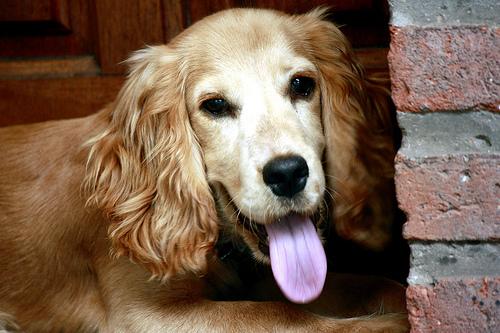
Breed: english cocker spaniel